Fritz Kalkbrenner

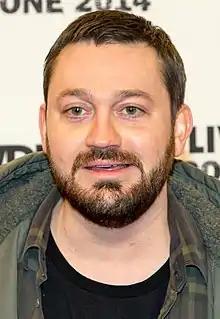
Fritz Kalkbrenner in 2014

He is a grandson of the East German artist Fritz Eisel and younger brother of Paul Kalkbrenner.